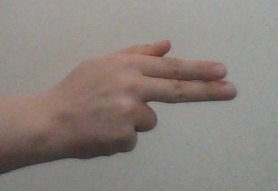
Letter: ghain